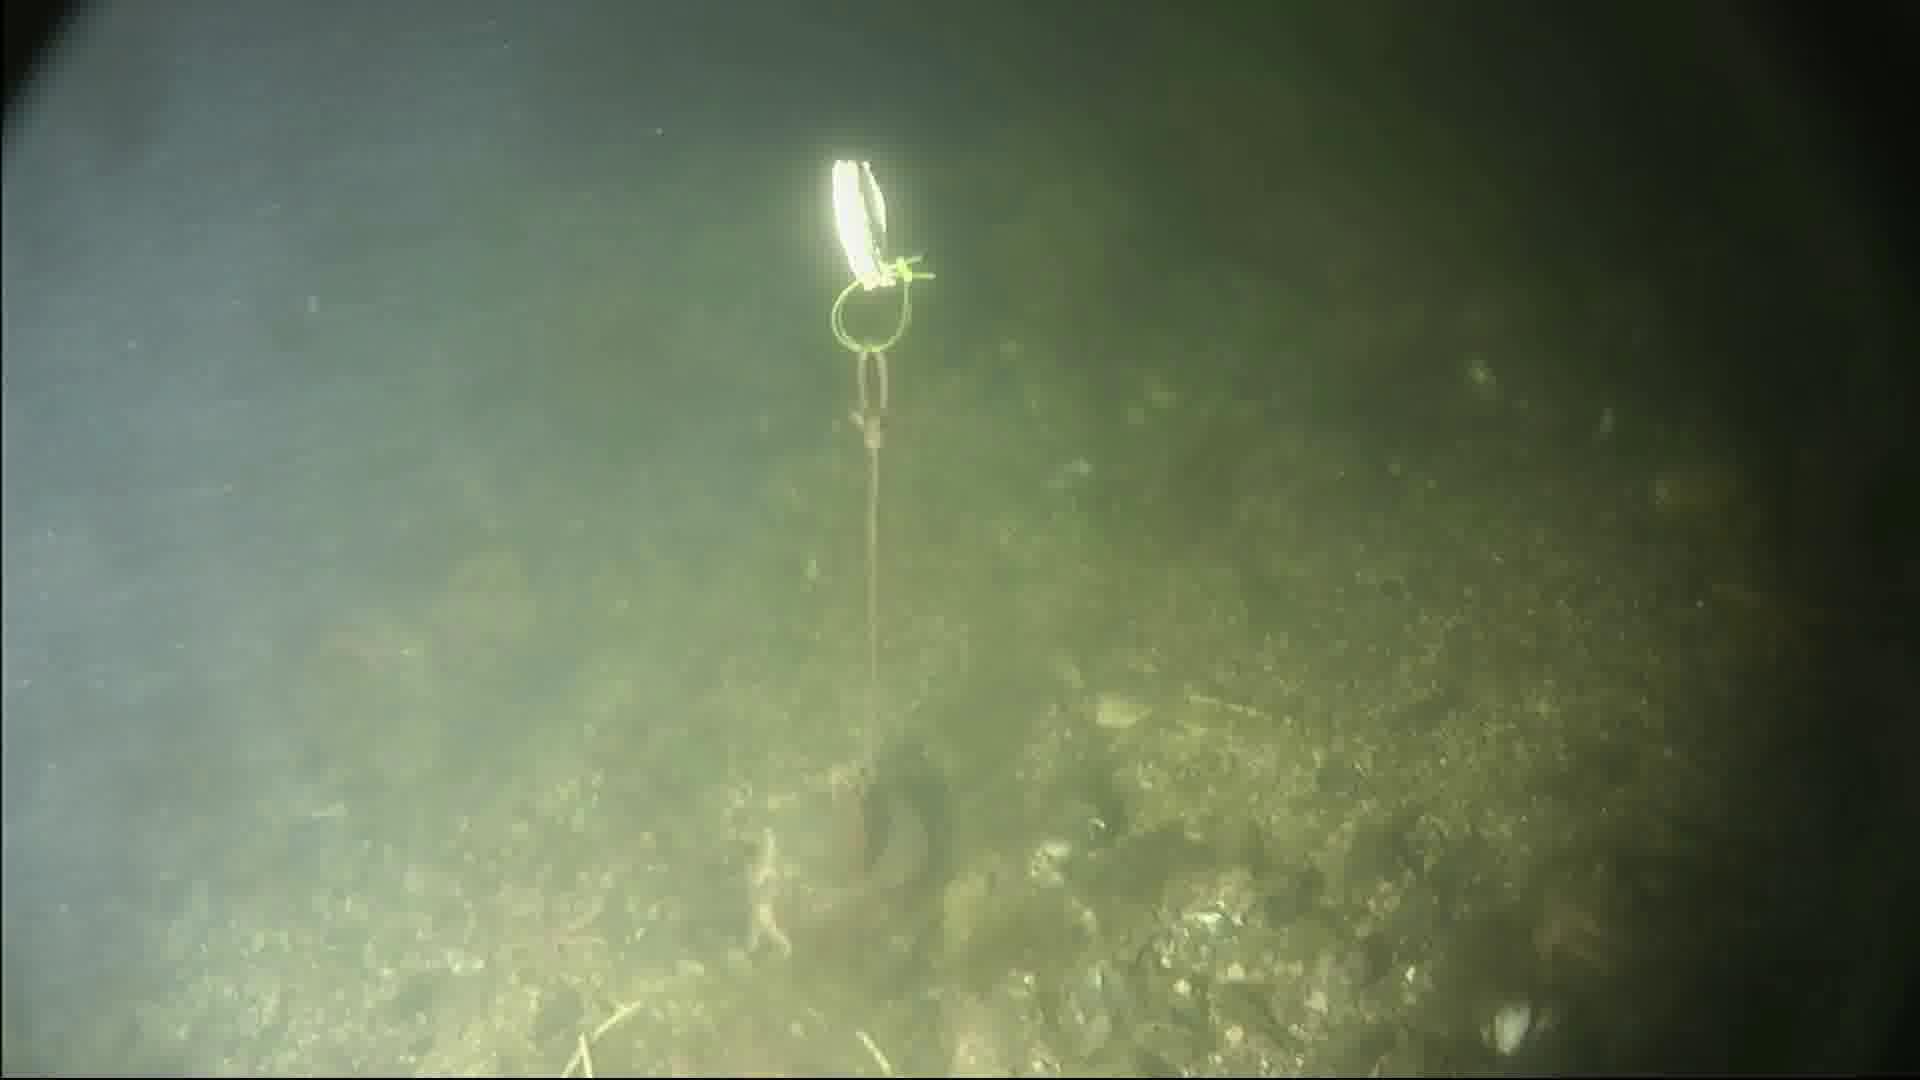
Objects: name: shrimp
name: starfish